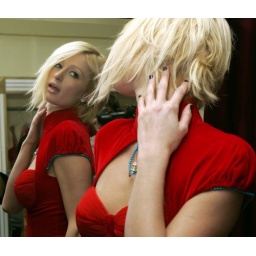
paris hilton posin reflection in her red dress